Priesthood in the Catholic Church

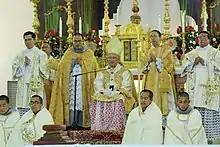
An array of ordained Catholic ministers shown in their distinct priesly ranks, i.e., bishop (central figure), priests, and deacons

The priesthood is the office of the ministers of religion, who have been commissioned ("ordained") with the holy orders of the Catholic Church. Technically, bishops are a priestly order as well; however, in common English usage "priest" refers only to presbyters and pastors (parish priests). The church's doctrine also sometimes refers to all baptised members (inclusive of the laity) as the "common priesthood", which can be confused with the ministerial priesthood of the ordained clergy.